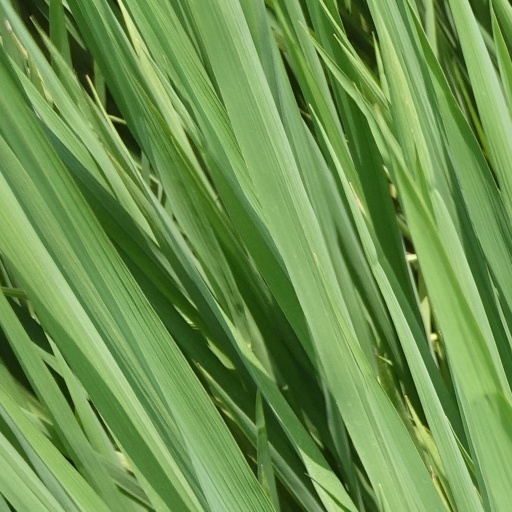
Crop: rice